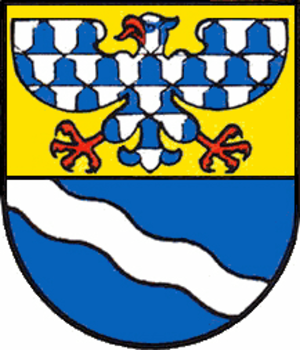
Blason de la commune de Reigoldswil, Suisse
Reigoldswil est une commune suisse du canton de Bâle-Campagne, située dans le district de Waldenburg.